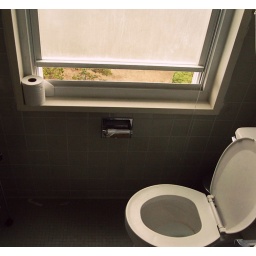
she came in through the bathroom window